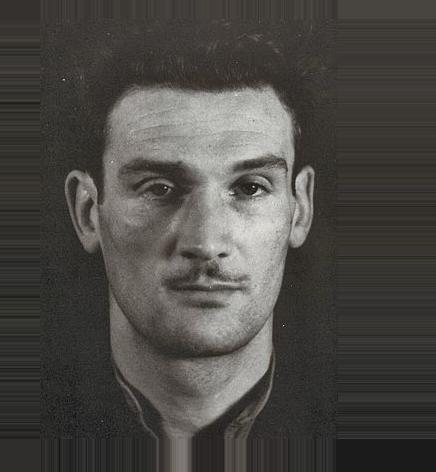
Age: 27